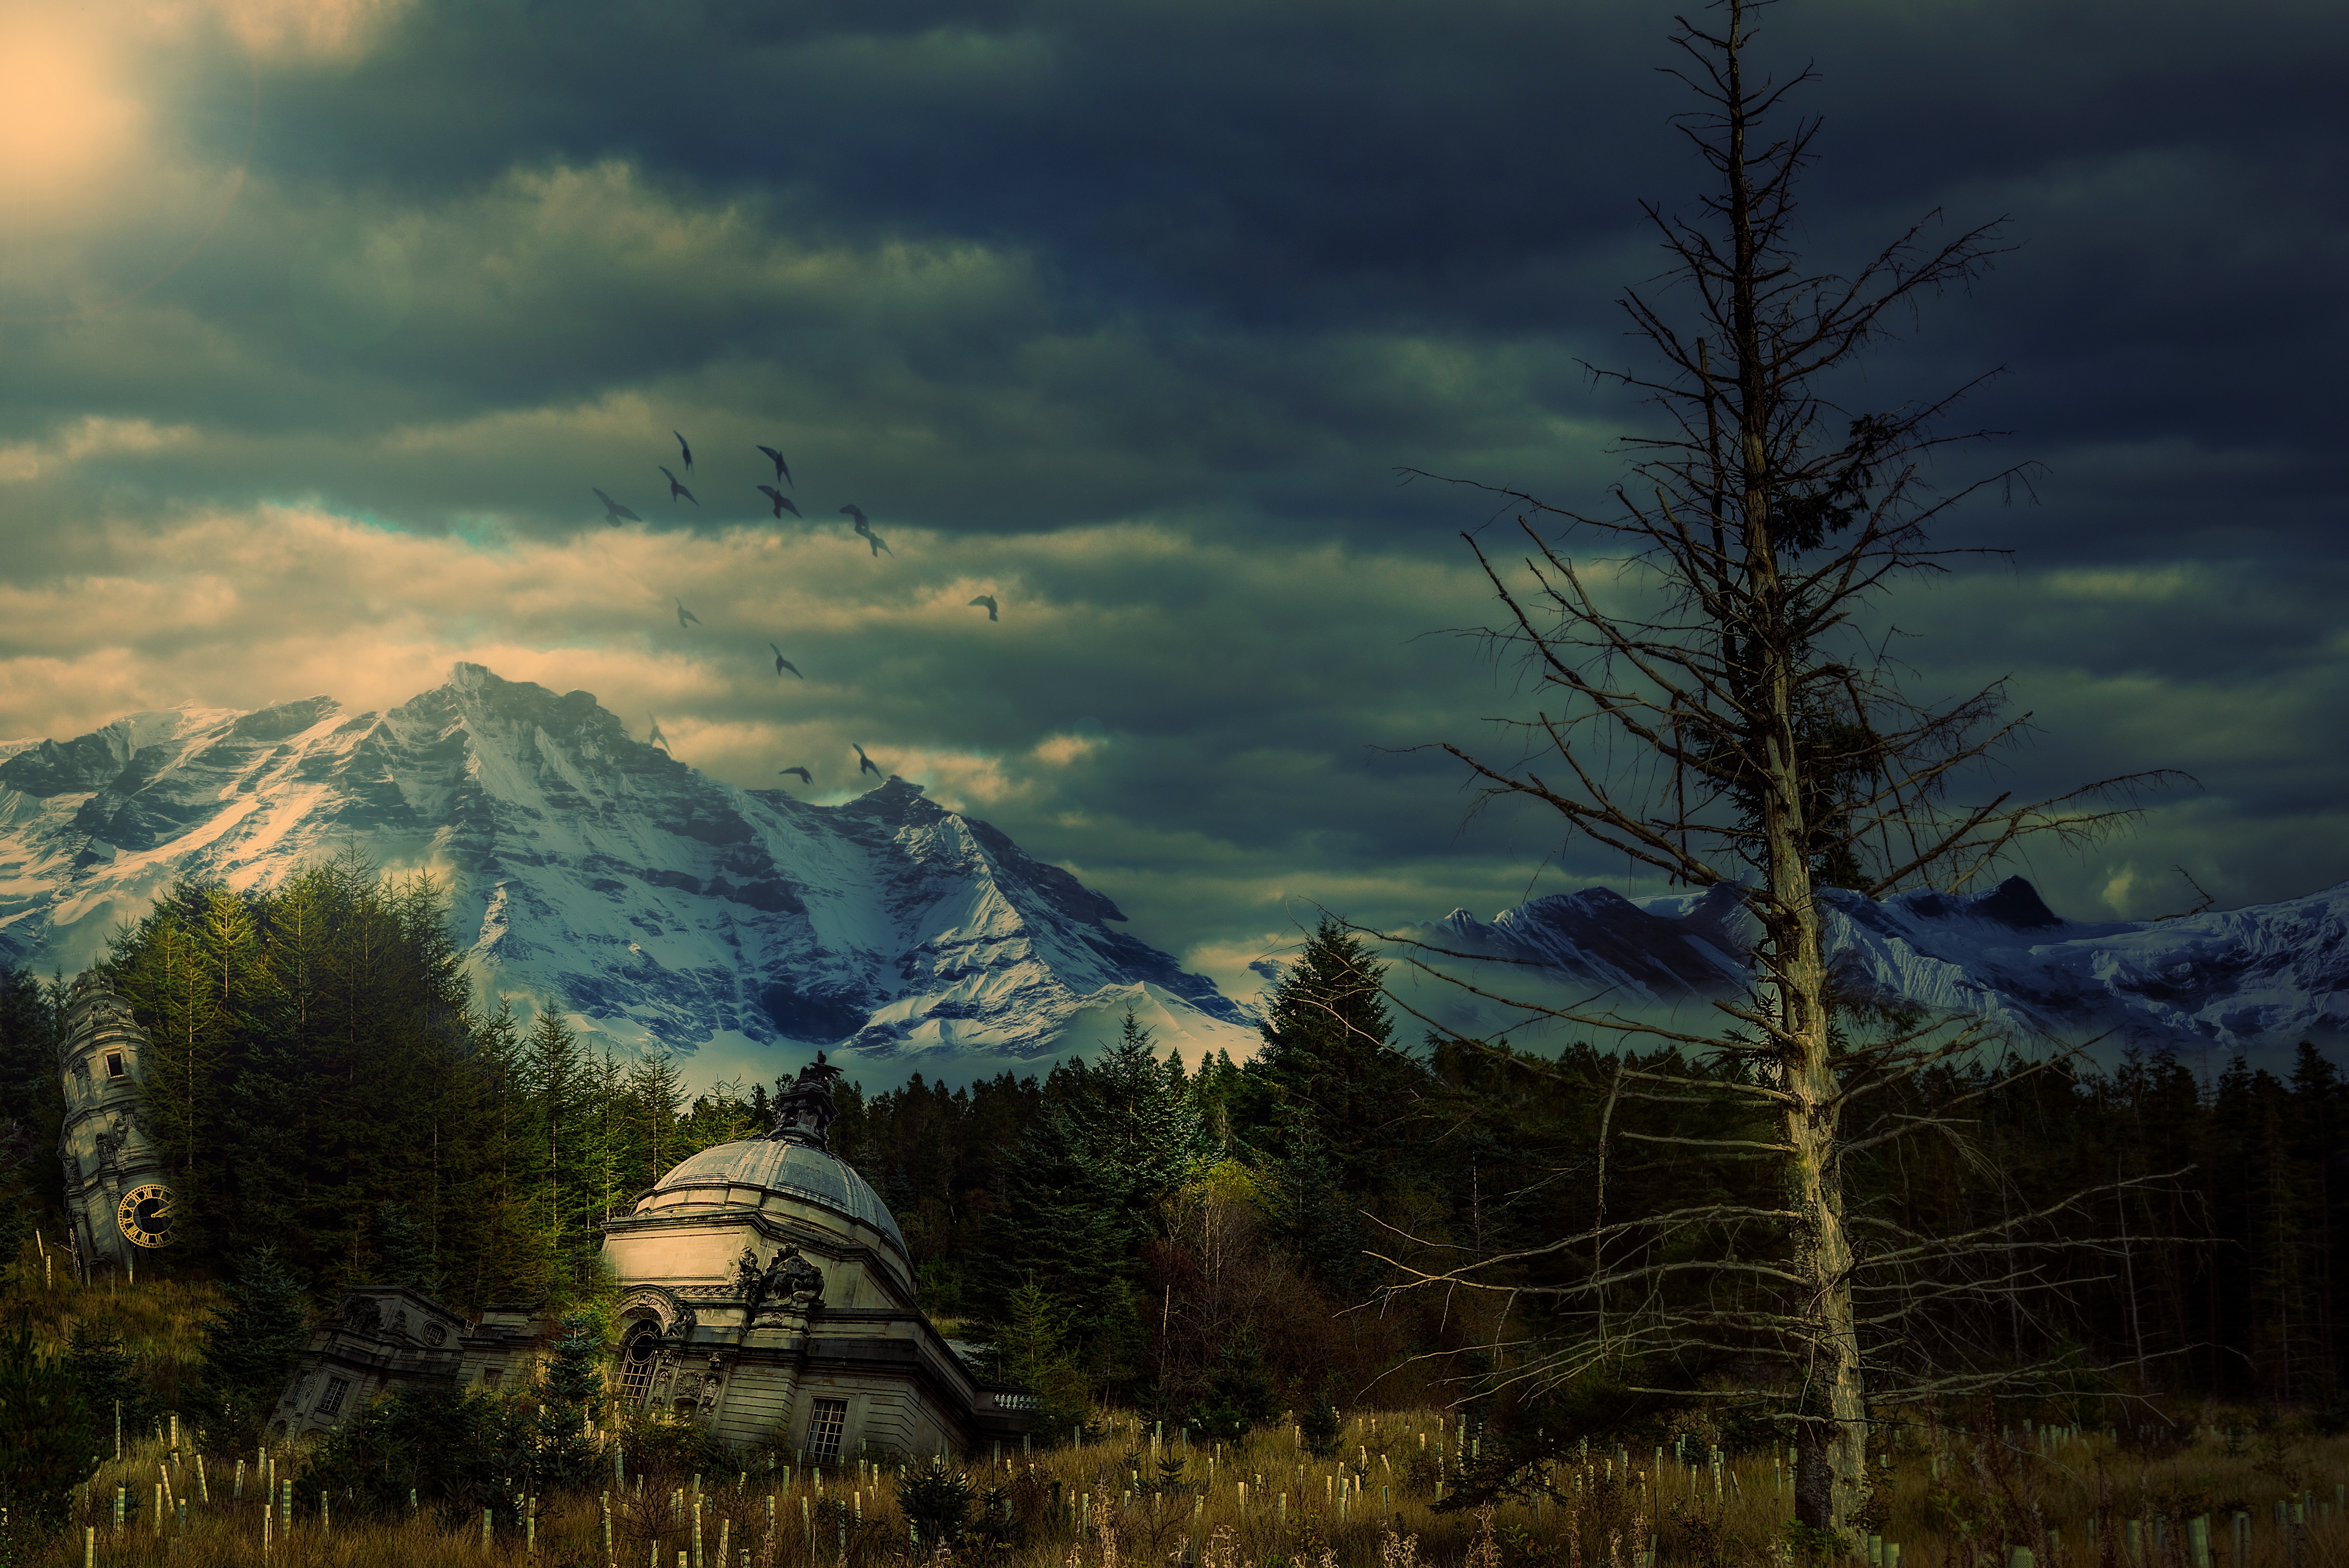
landscape, tree, nature, forest, grass, wilderness, mountain, snow, cloud, plant, sky, sunrise, sunset, mist, meadow, sunlight, cloudy, morning, hill, desert, stump, dawn, mountain range, dusk, environment, evening, reflection, autumn, weather, environmental, ecology, trees, birds, buildings, mountains, climate, change, habitat, apocalypse, ecosystem, wasteland, rural area, apocalyptic, natural environment, geographical feature, atmospheric phenomenon, woody plant, mountainous landforms